1962 European Rowing Championships

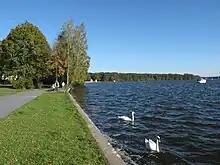
View of Langer See

The 1962 European Rowing Championships were rowing championships held on the Langer See in the East Berlin suburb of Grünau in East Germany; the venue had previously been used for the 1936 Summer Olympics. This edition of the European Rowing Championships was for women only and was held from 17 to 19 August. Eleven countries contested five boat classes (W1x, W2x, W4x+, W4+, W8+). Men would three weeks later meet in Lucerne for the inaugural World Rowing Championships.